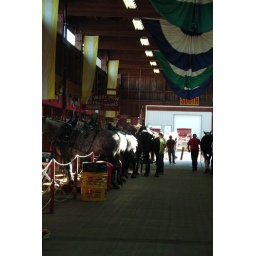
Looking down the Row in the Draft horse barn